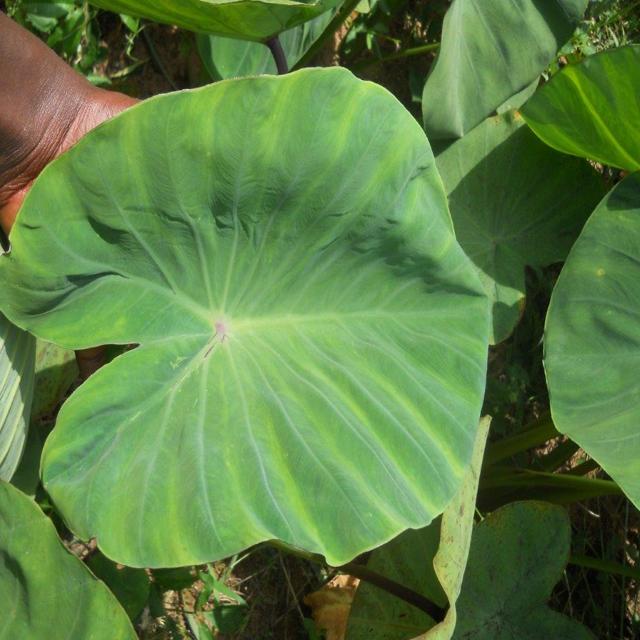
Label: Healthy